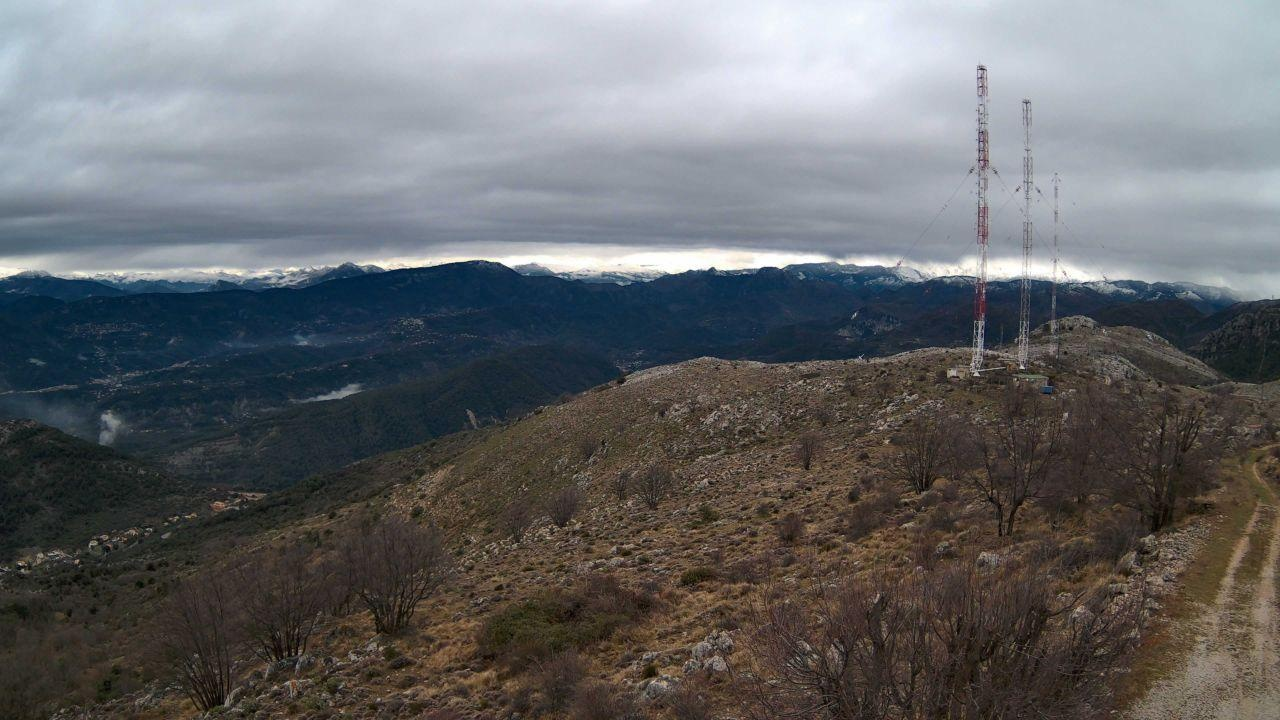
Fire: no
Smoke: yes